The Girl at Home

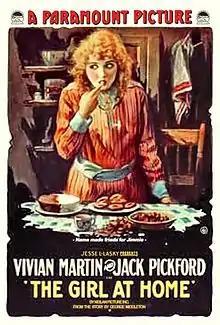
Theatrical release poster

The Girl at Home is a 1917 American drama silent film directed by Marshall Neilan and written by Beulah Marie Dix and George Middleton. The film stars Vivian Martin, Jack Pickford, James Neill, Olga Grey, Edythe Chapman and William Elmer. The film was released on April 26, 1917, by Paramount Pictures.